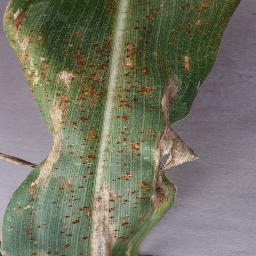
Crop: corn
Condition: (maize)_northern_blight